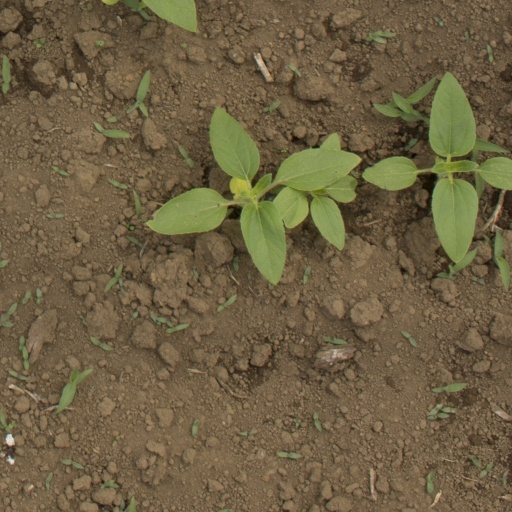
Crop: Jerusalem artichoke